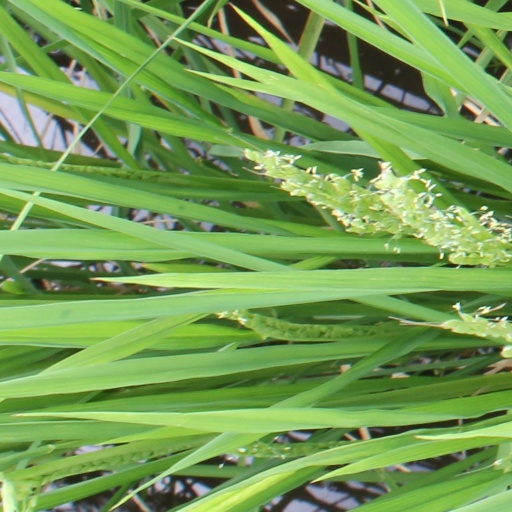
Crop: rice